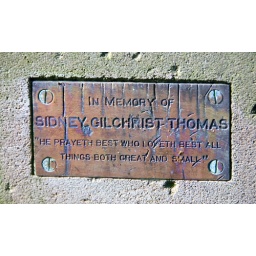
On a water trough in a private road